Feminizing hormone therapy

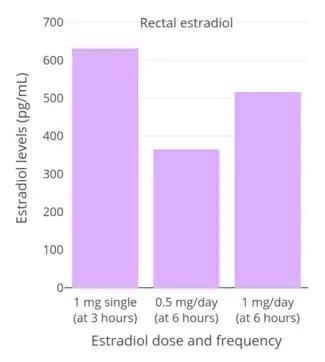
Estradiol blood levels with rectal administration.

Feminizing hormone therapy, also known as transfeminine hormone therapy, is a form of gender-affirming care and a gender-affirming hormone therapy to change the secondary sex characteristics of transgender people from masculine to feminine. It is a common type of transgender hormone therapy (another being masculinizing hormone therapy) and is used to treat transgender women and non-binary transfeminine individuals. Some, in particular intersex people, but also some non-transgender people, take this form of therapy according to their personal needs and preferences.